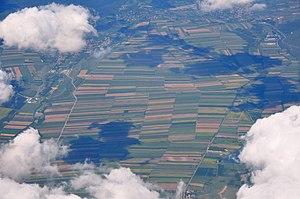
Šašinci est une localité de Serbie située dans la province autonome de Voïvodine et sur le territoire de la Ville de Sremska Mitrovica, district de Syrmie. Au recensement de 2011, elle comptait 1 623 habitants.